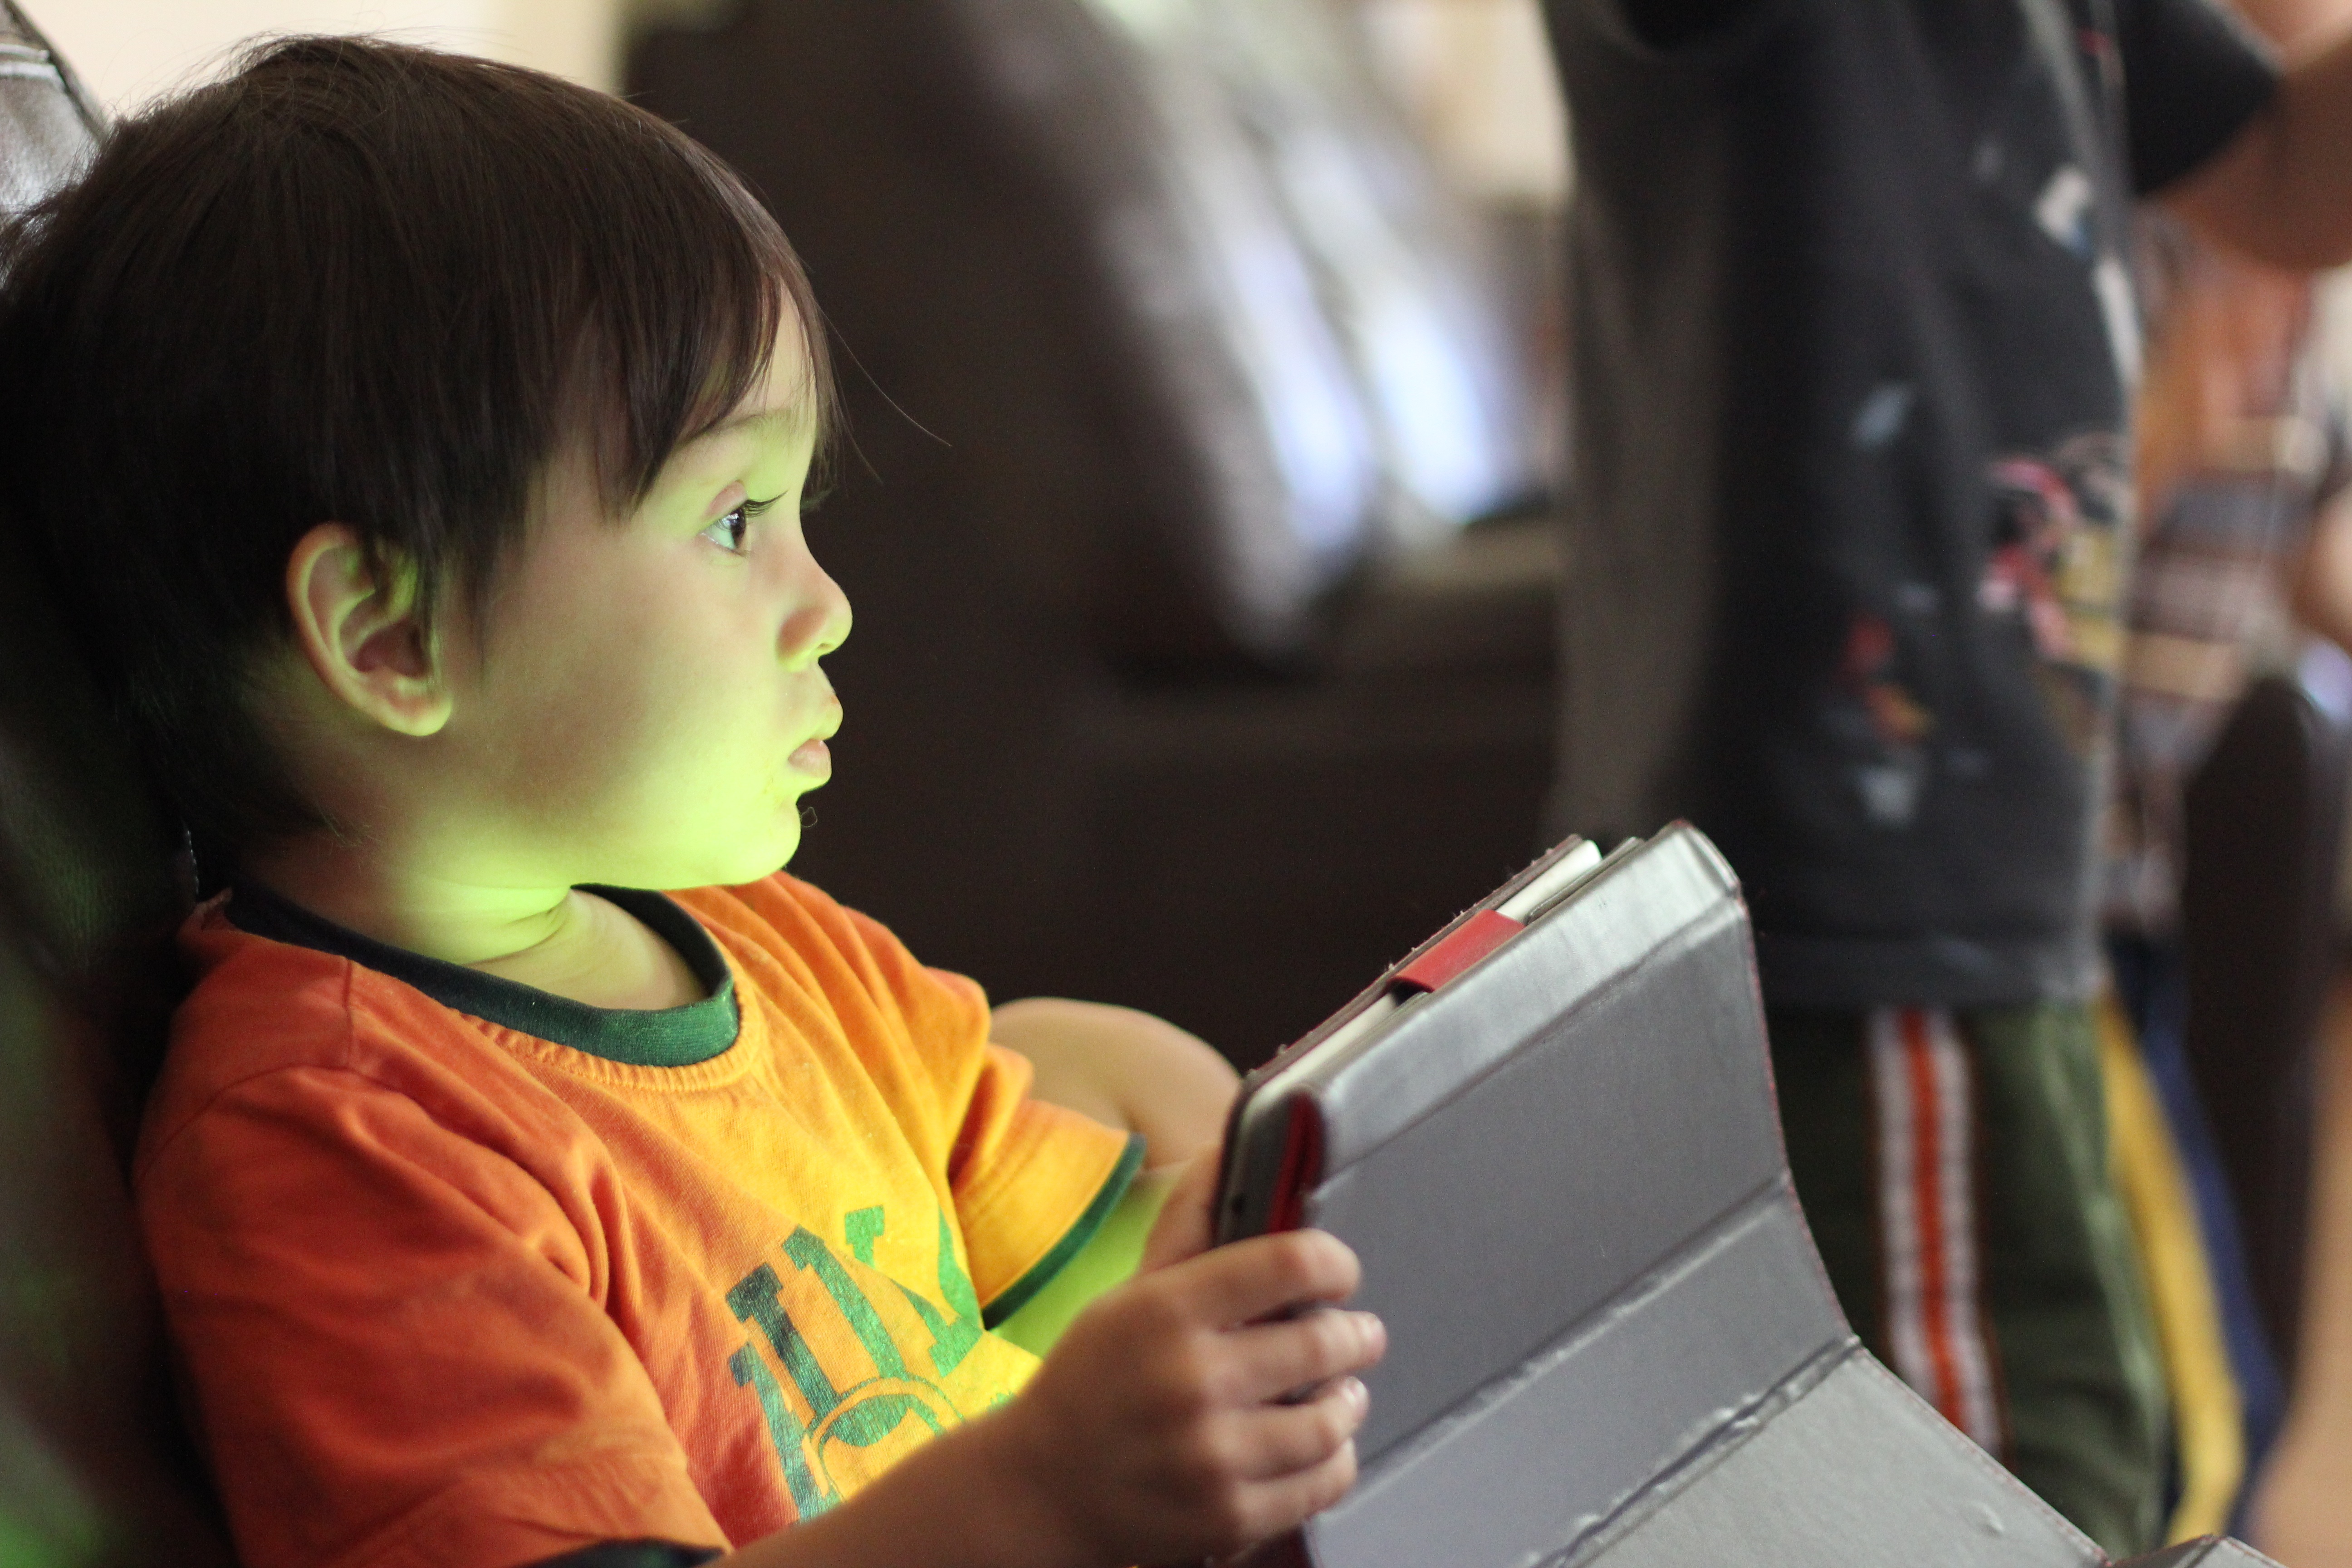
technology, boy, internet, young, tablet, color, child, playing, leisure, sofa, childhood, playful, activity, son, kids, children, connection, connected, interaction, kids playing